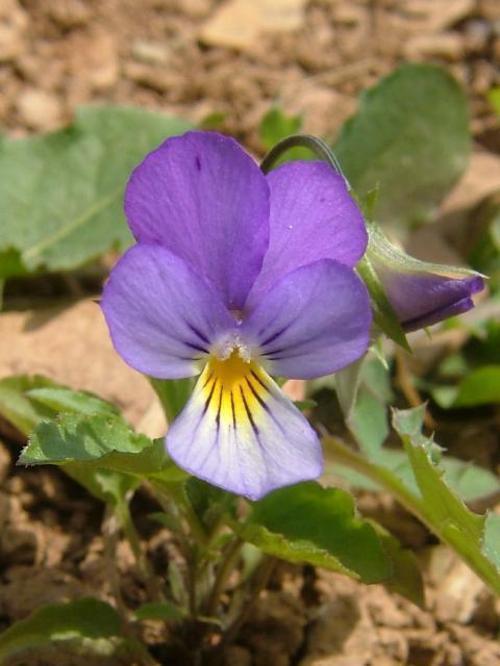
Label: wild pansy